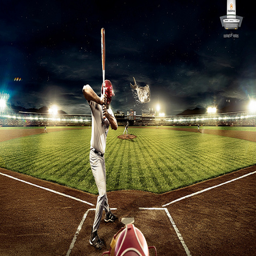
A baseball player at bat, waiting for the pitcher to throw the ball.
A baseball player getting ready to hit a baseball on a baseball field.
A baseball player at bat in a very large field at night.
A baseball player is at the plate about to bat.
Two baseball players in a professional field with the batter prepared to hit the ball